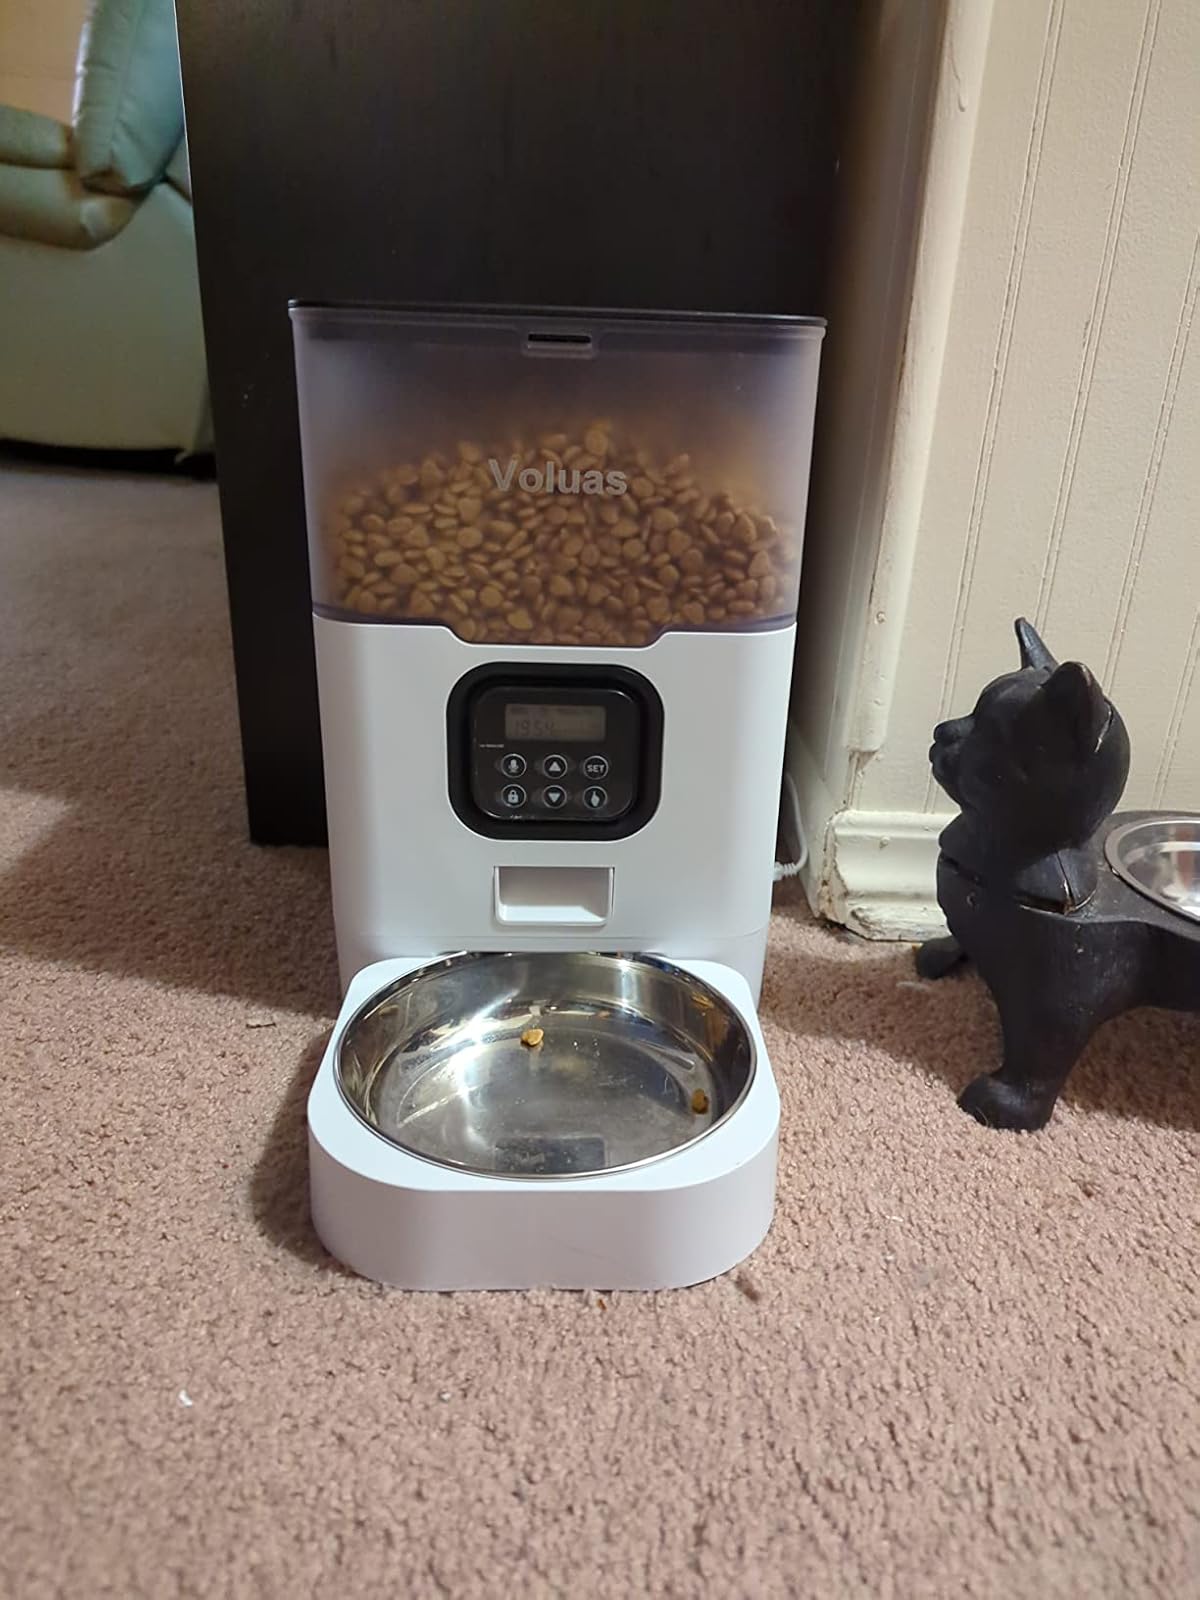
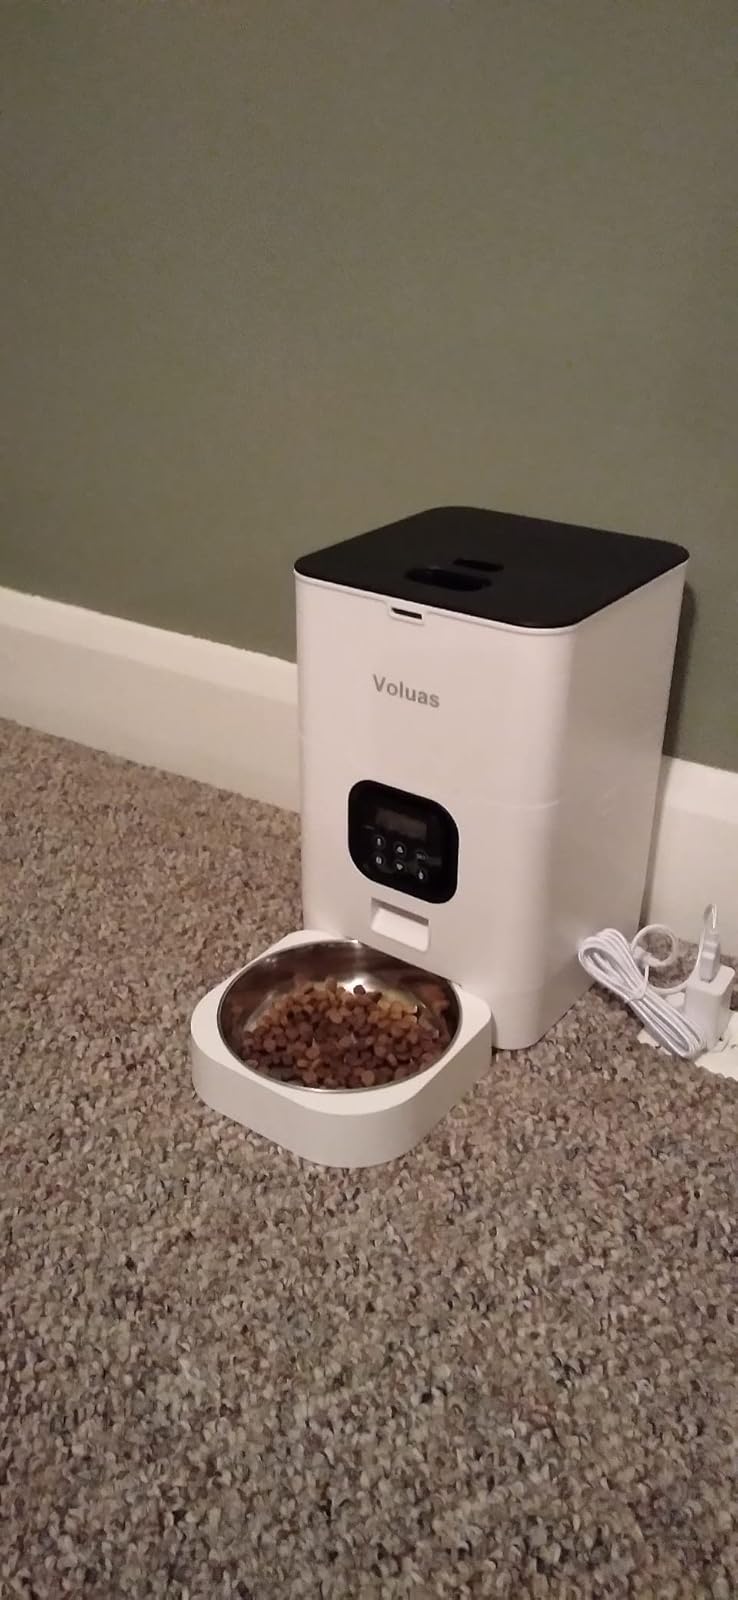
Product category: items_feeder
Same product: no